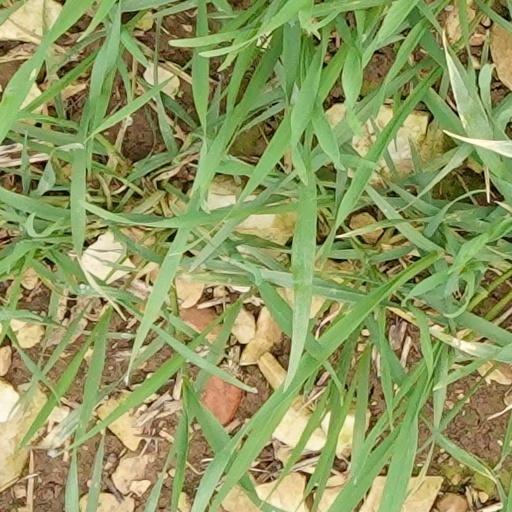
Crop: wheat